Happy Times (2000 film)

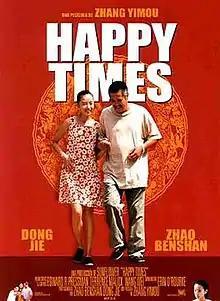

Happy Times is a 2000 tragicomedy film directed by Chinese filmmaker Zhang Yimou, starring Zhao Benshan and Dong Jie. It is based loosely on the short story, "Shifu, You'll Do Anything for a Laugh" by Mo Yan; the story appears in English translation in the collection of the same title translated by Howard Goldblatt. Though the story and the film share a common opening, they begin to diverge almost immediately.